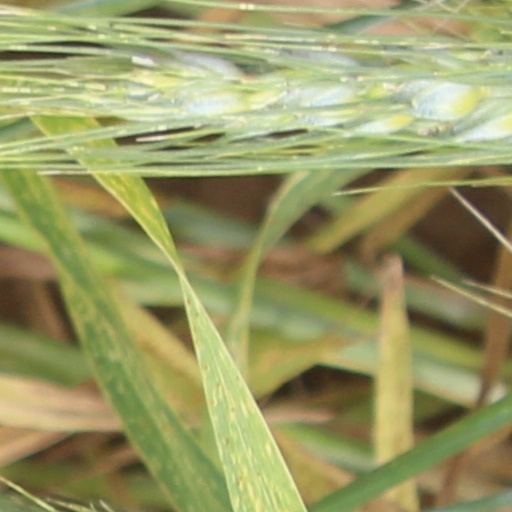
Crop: wheat